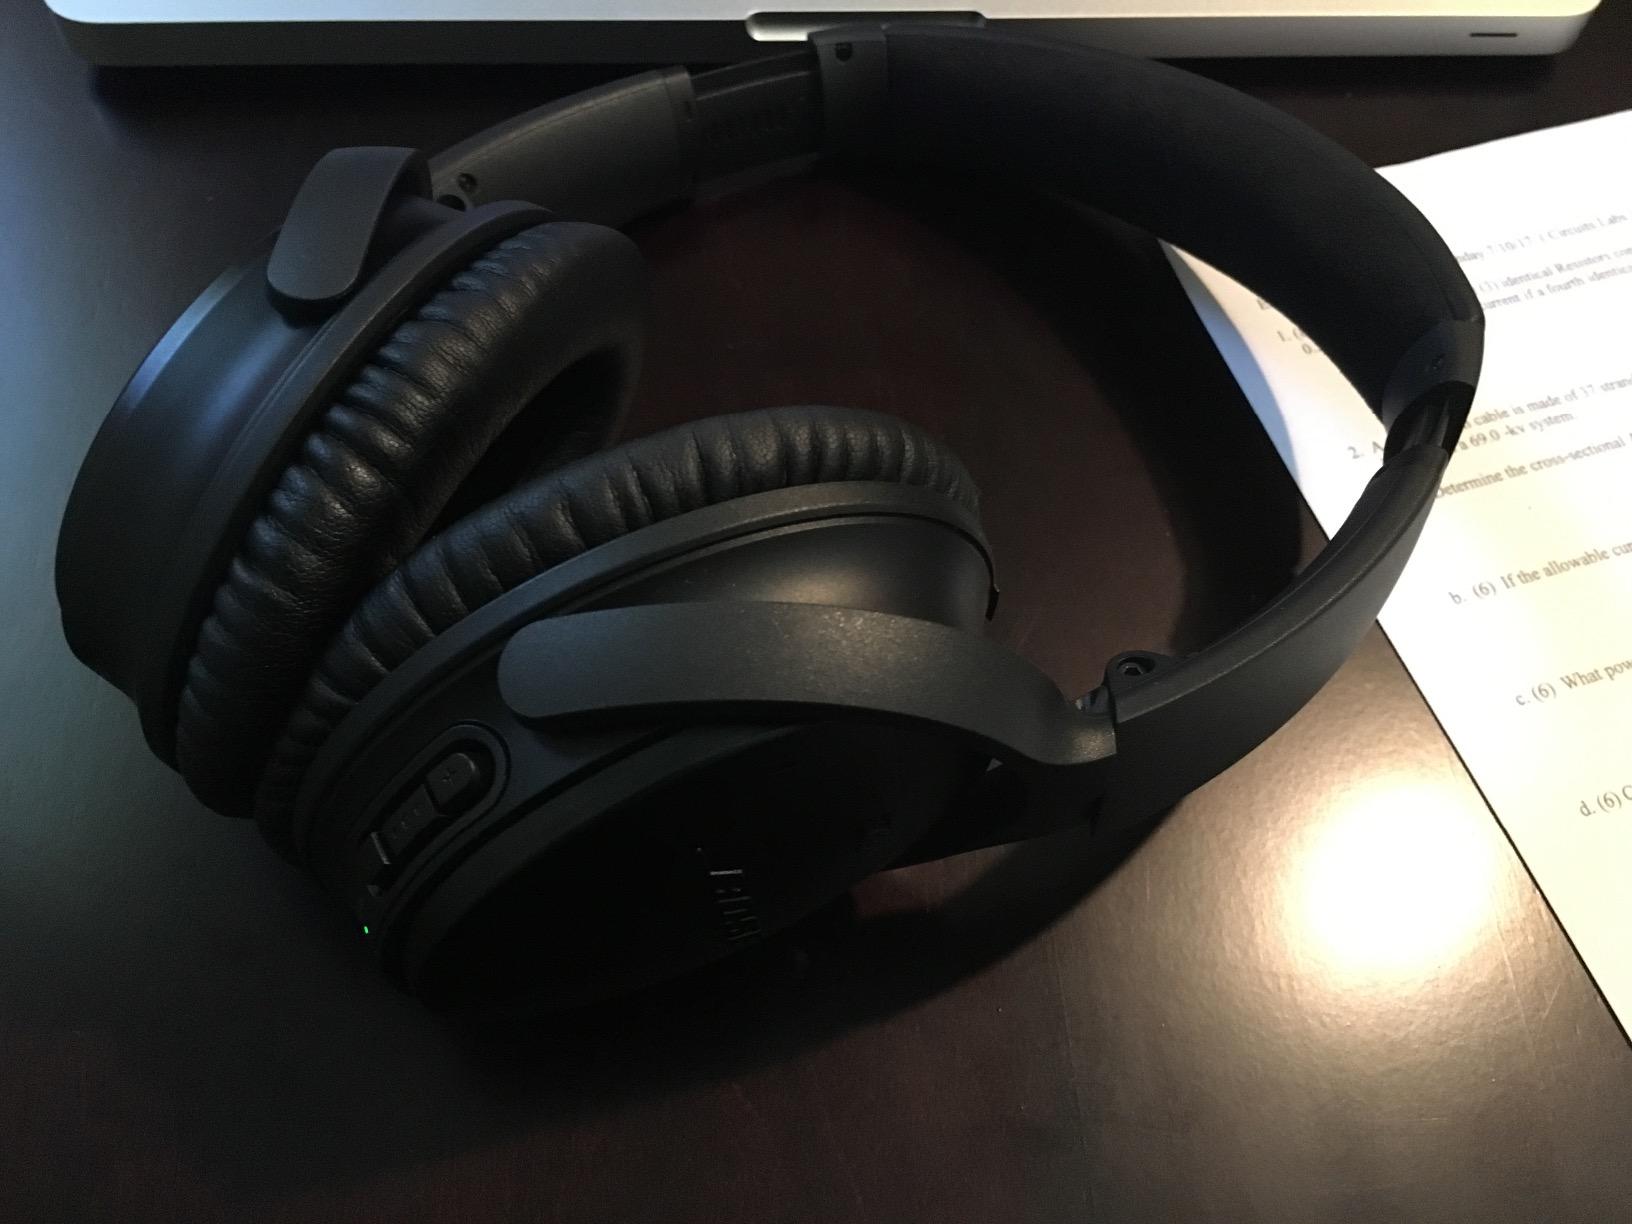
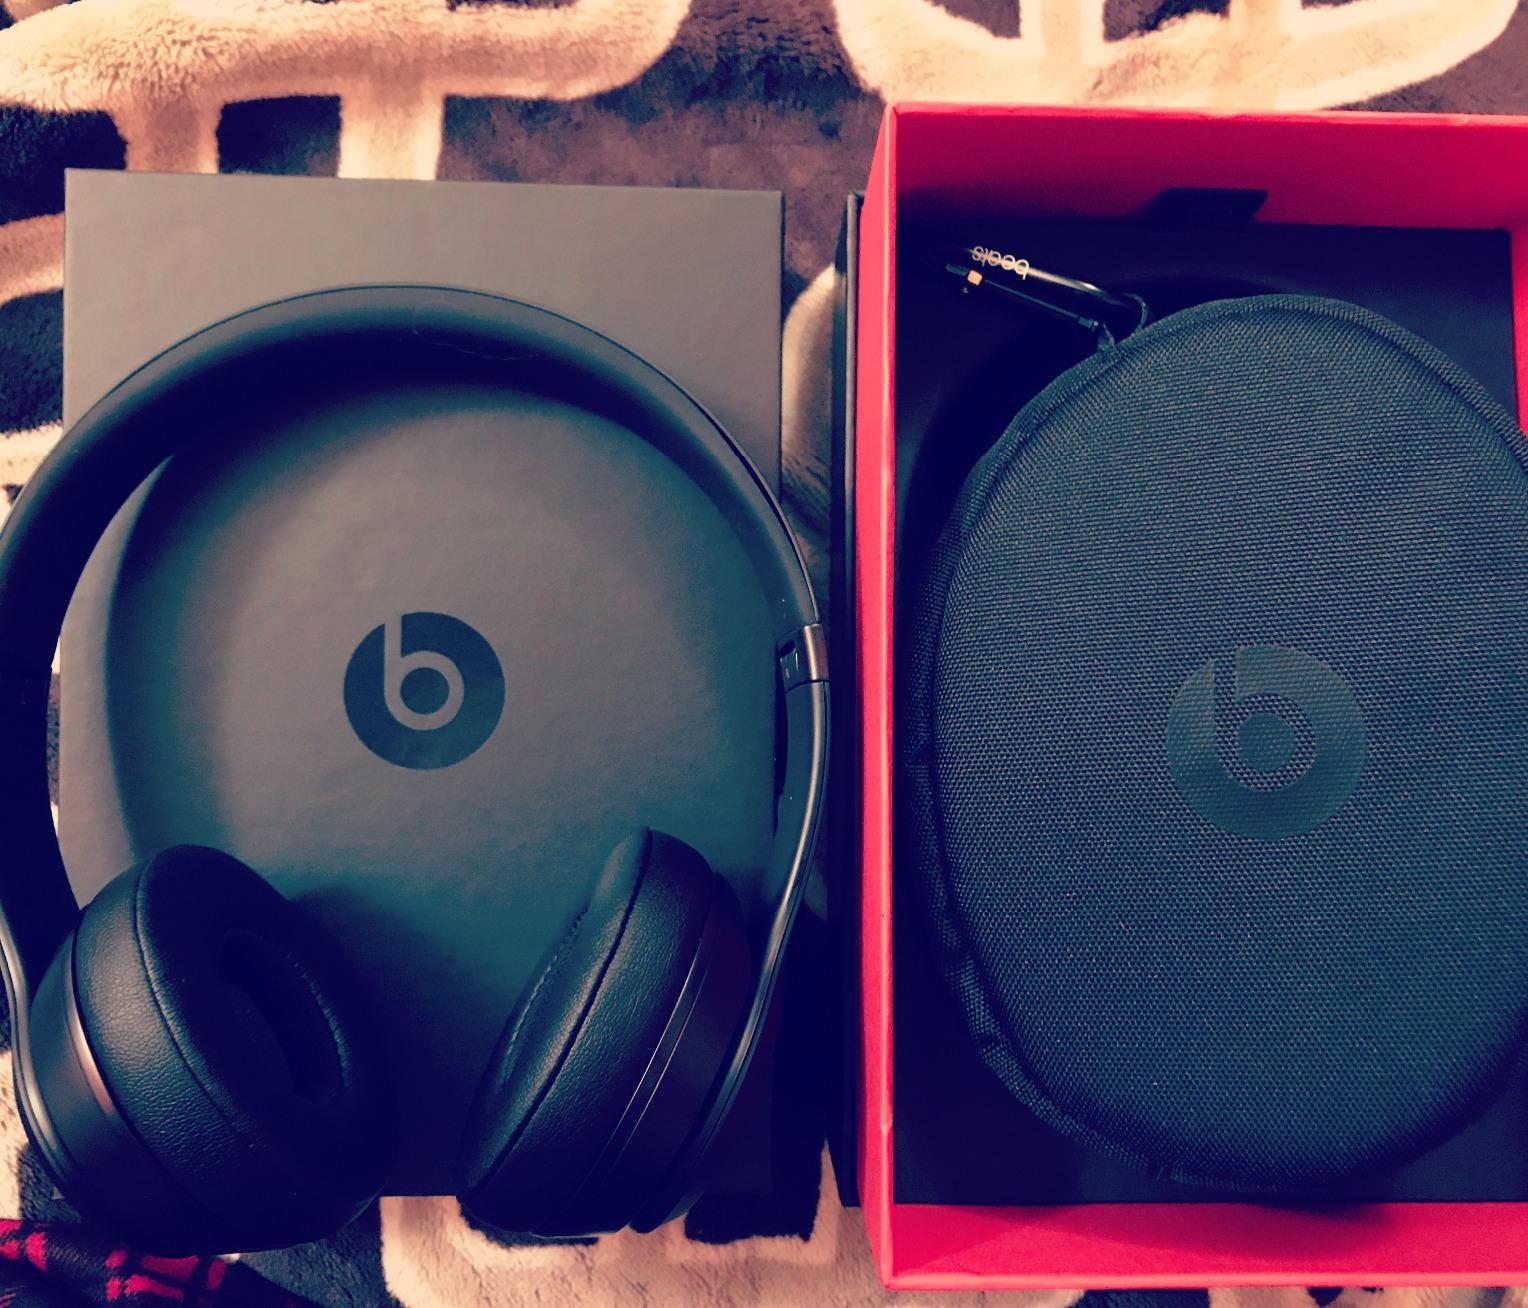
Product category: headphones
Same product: no